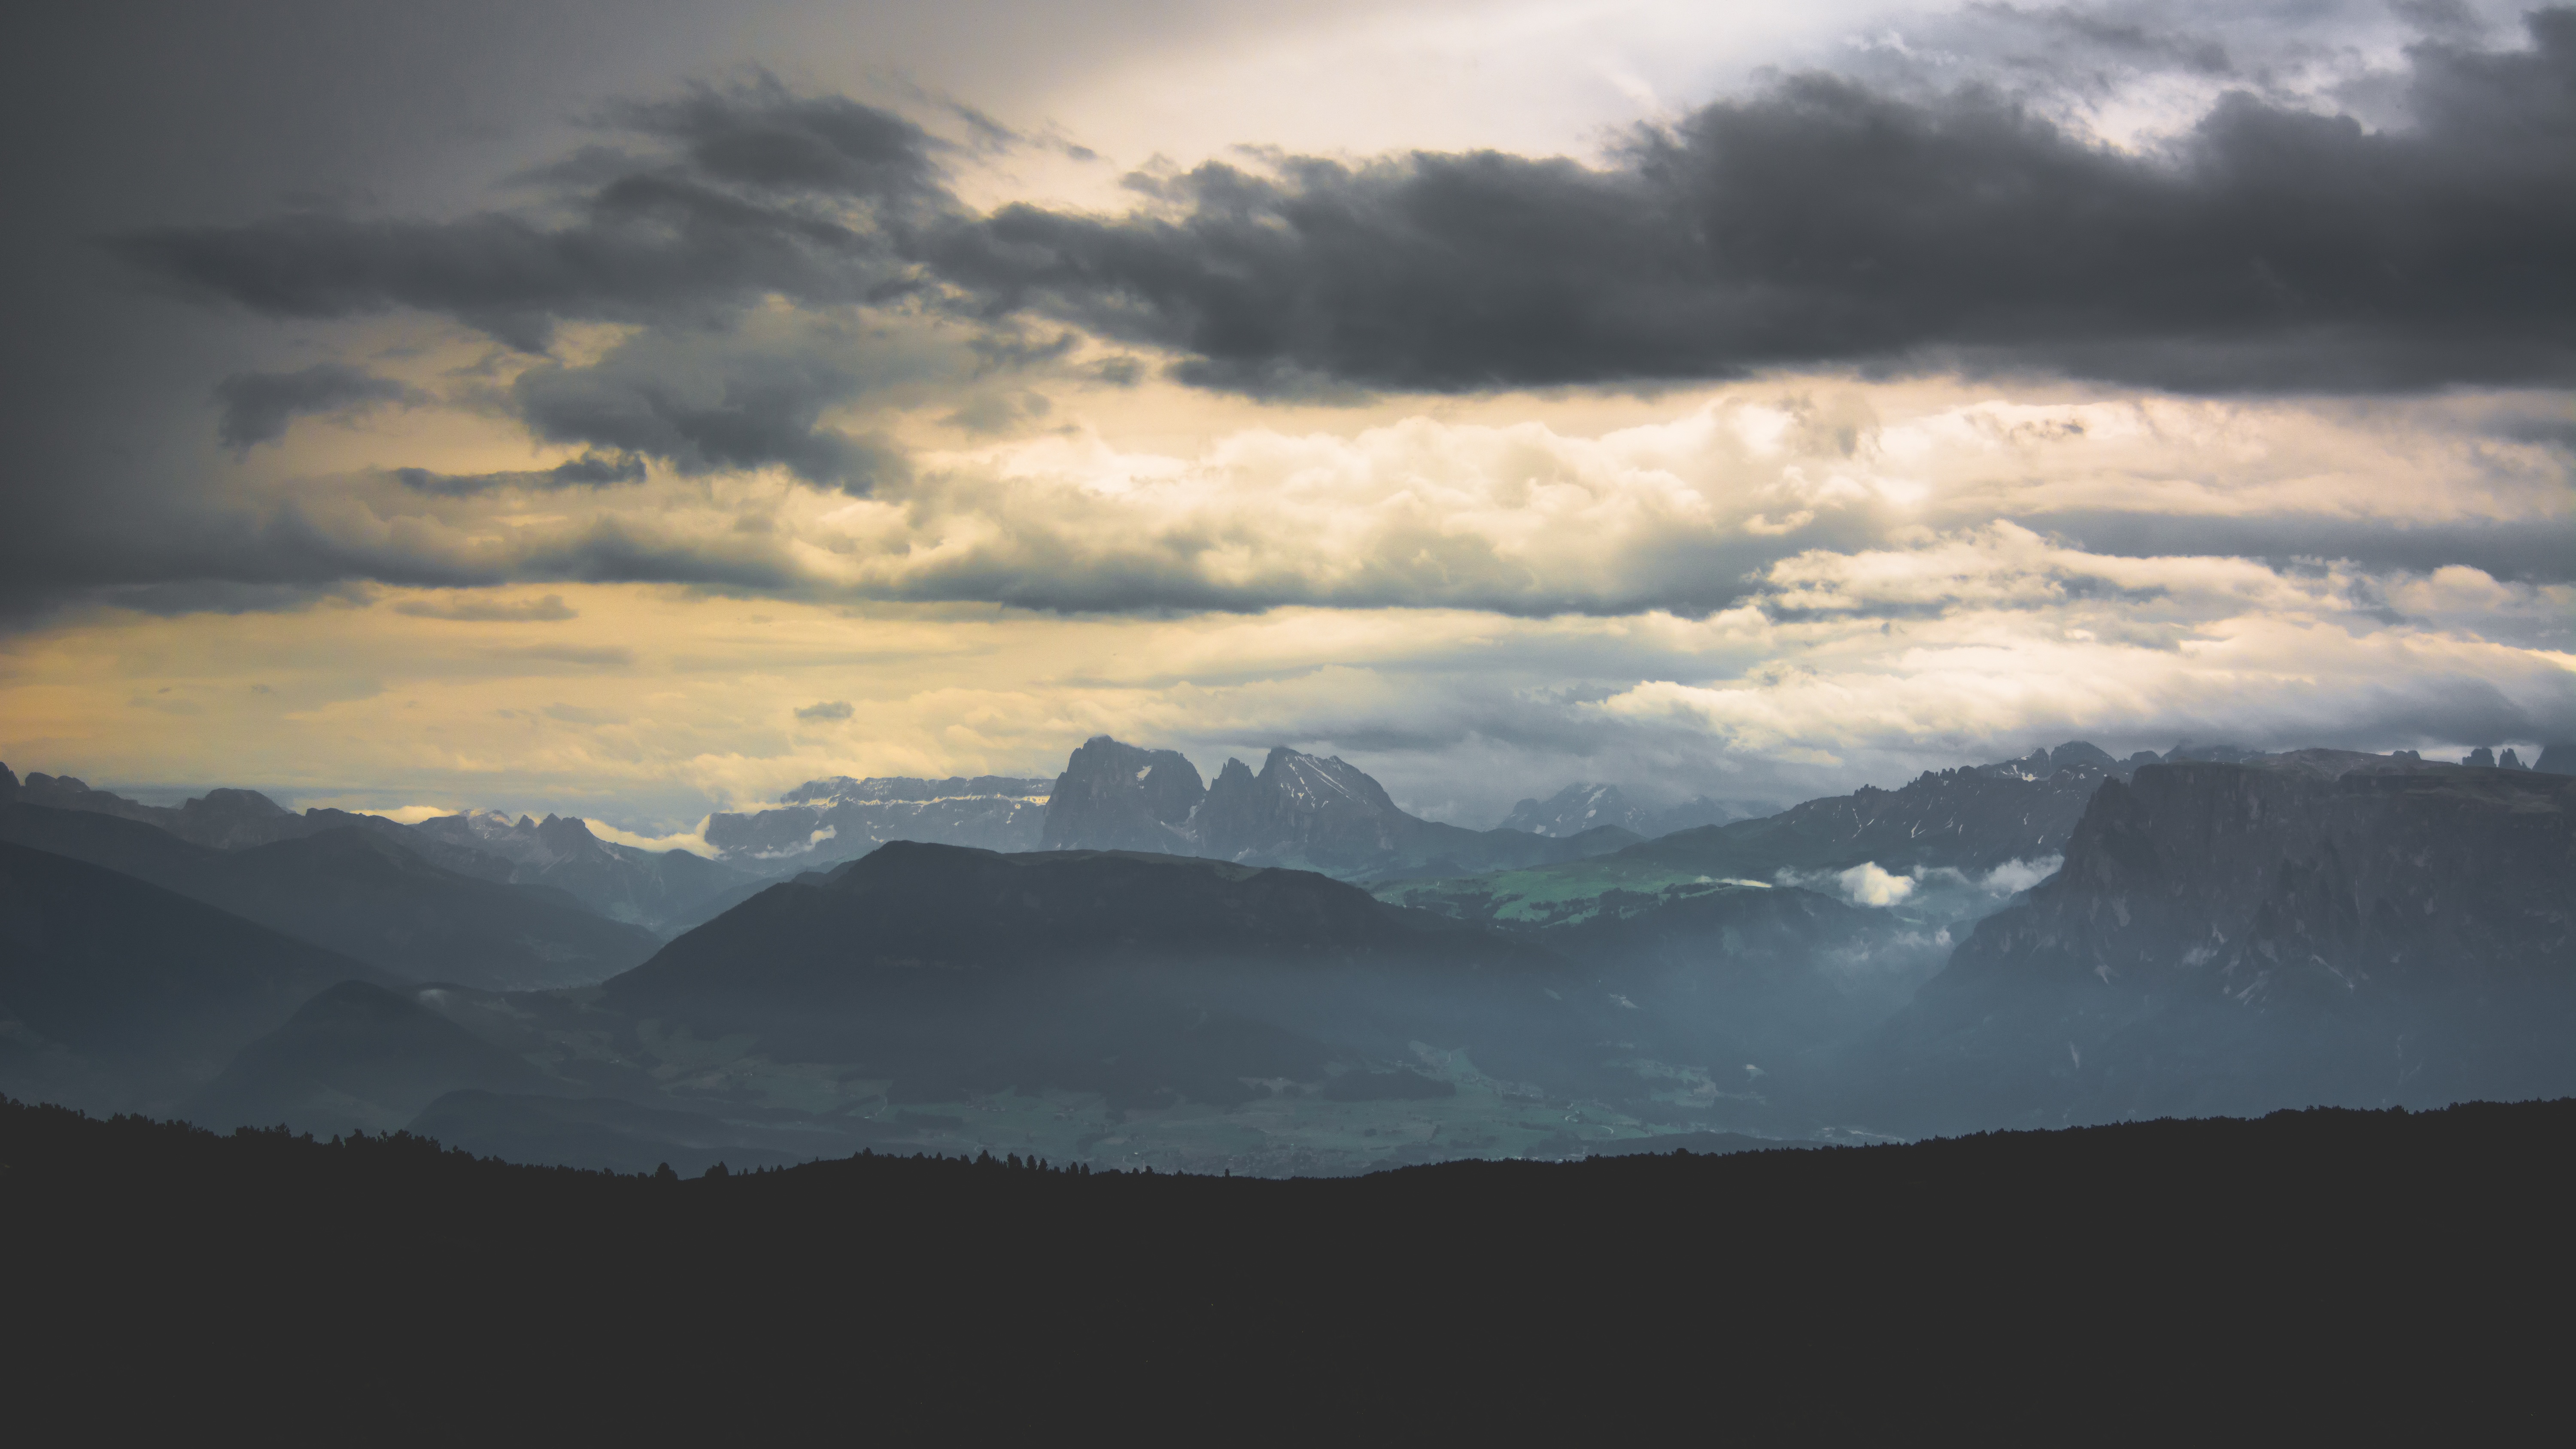
nature, horizon, mountain, snow, cloud, sky, sunrise, mist, sunlight, morning, dawn, atmosphere, valley, mountain range, dusk, reflection, weather, loch, landform, meteorological phenomenon, atmospheric phenomenon, mountainous landforms